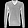
Label: Pullover